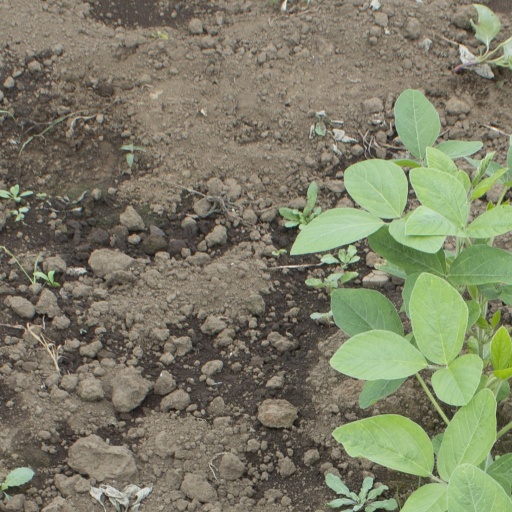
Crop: soybean